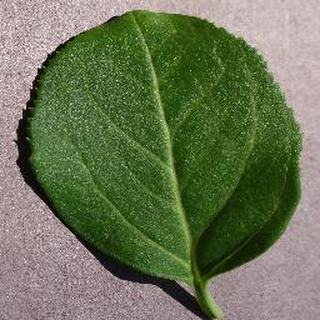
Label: healthy_cherry